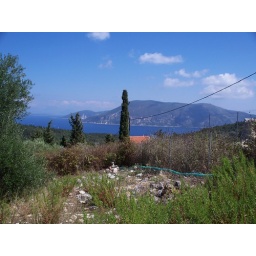
The view from our bedroom window, with Ithaka over the water - wow!